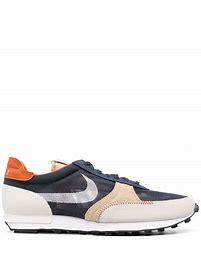
Brand: Nike
Model: Dbreak Type